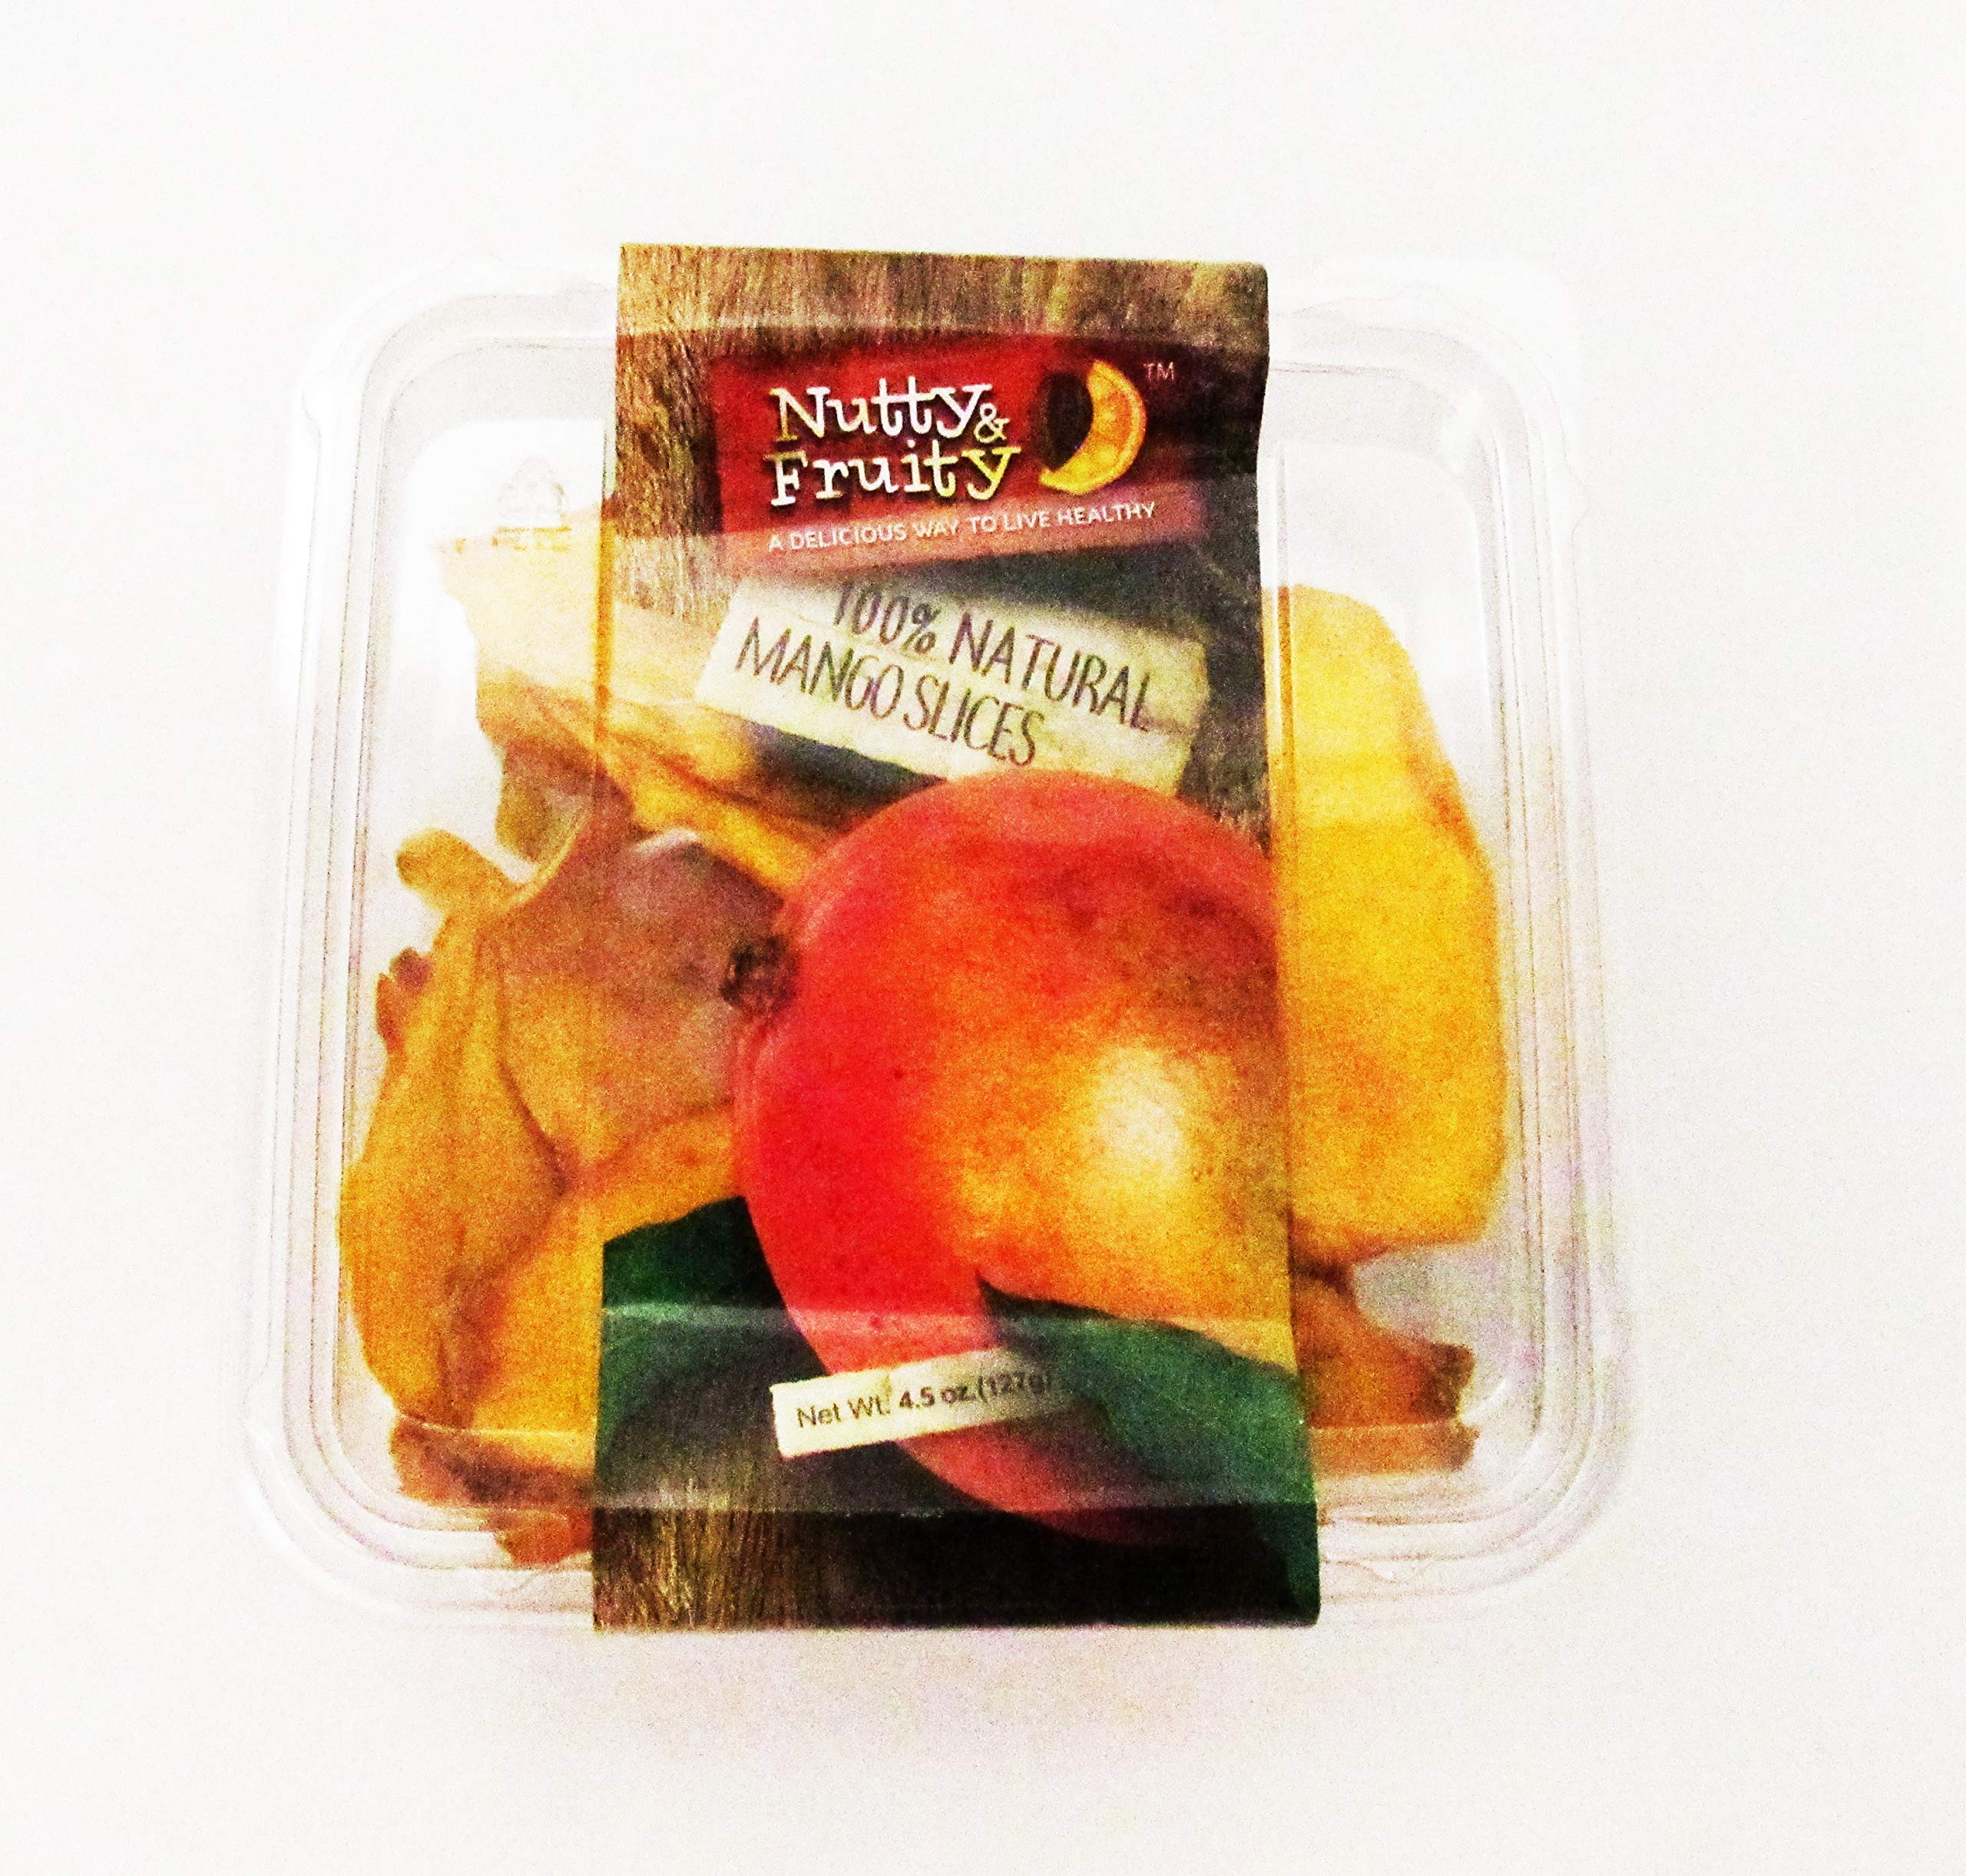
Item Name: Dried Mango Slices By Nutty & Fruity - Natural With No Sugar Added - Unsulfured and No Preservatives added -This Healthy Snack is Gently Sliced Made With Real Mangoes And Great for the Trail and Home
Bullet Point 1: CONTAINS: 1 Container 4.5 OZ
Bullet Point 2: 100% JUST DRIED MANGOES: Our dried mangoes are unsulfured and naturally dried; so they're soft and chewy; not hard and rubbery; You'll only get naturally sweet and tangy mango flavor in this snack because it doesn't have any artificial ingredients;
Bullet Point 3: PERFECT SIZE: This snack is the perfect size to take along to work or for on-the-go snacking, entertaining, college care packages, traveling, camping or for gifts;
Bullet Point 4: HEALTHY SNACK WITH WEIGHT LOSS BENEFITS – Enjoy a Fast Immune Boost with Mango’s Rich Source of Iron & Vitamin A, Which Normalize Insulin Levels & Increase Metabolism
Bullet Point 5: 100% Money-Back Satisfaction Guarantee - We stand behind our products and offer a 30-day money back guarantee, backed by an outstanding customer service team.
Product Description: A delicious way to live healthy. No artificial flavors. Naturally gluten free. No artificial colors. Nutty & Fruity Unsulfured Mango Slices is just the way mother nature intended, unsweetened and unsulfured! It carries a sweet, rich and vibrant flavor that tastes just like a fresh mango off the tree! It's simply mango with no additives or sweeteners. We source the sweetest and choicest mango cheekswe could find, harvest at the peak of ripeness so you can really taste the difference! www.nuttyandfruity.com. Phone: 1-855-683-6889. Product of Mexico.
Value: 1.0
Unit: Count

Price: 19.99